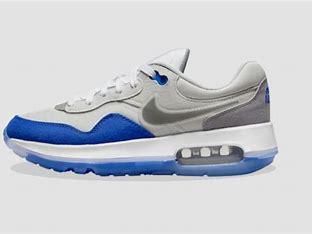
Brand: Nike
Model: Air Max Motif